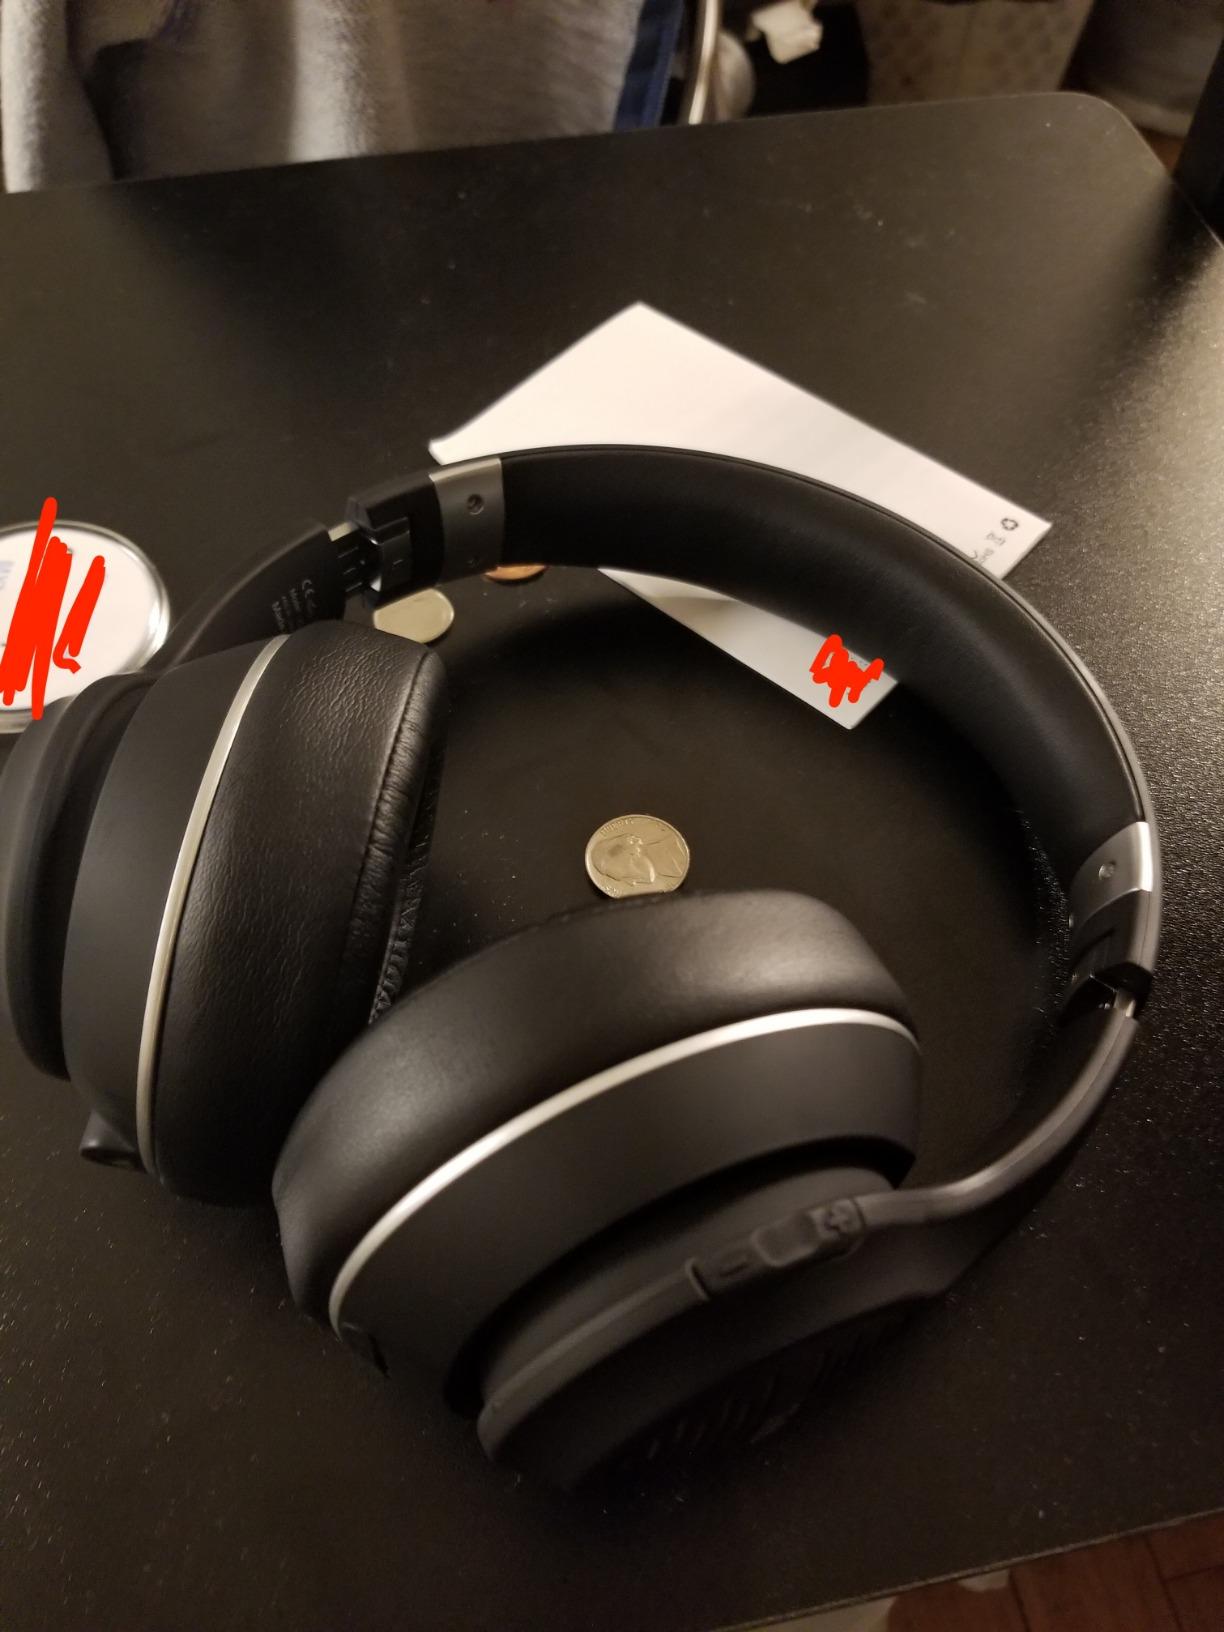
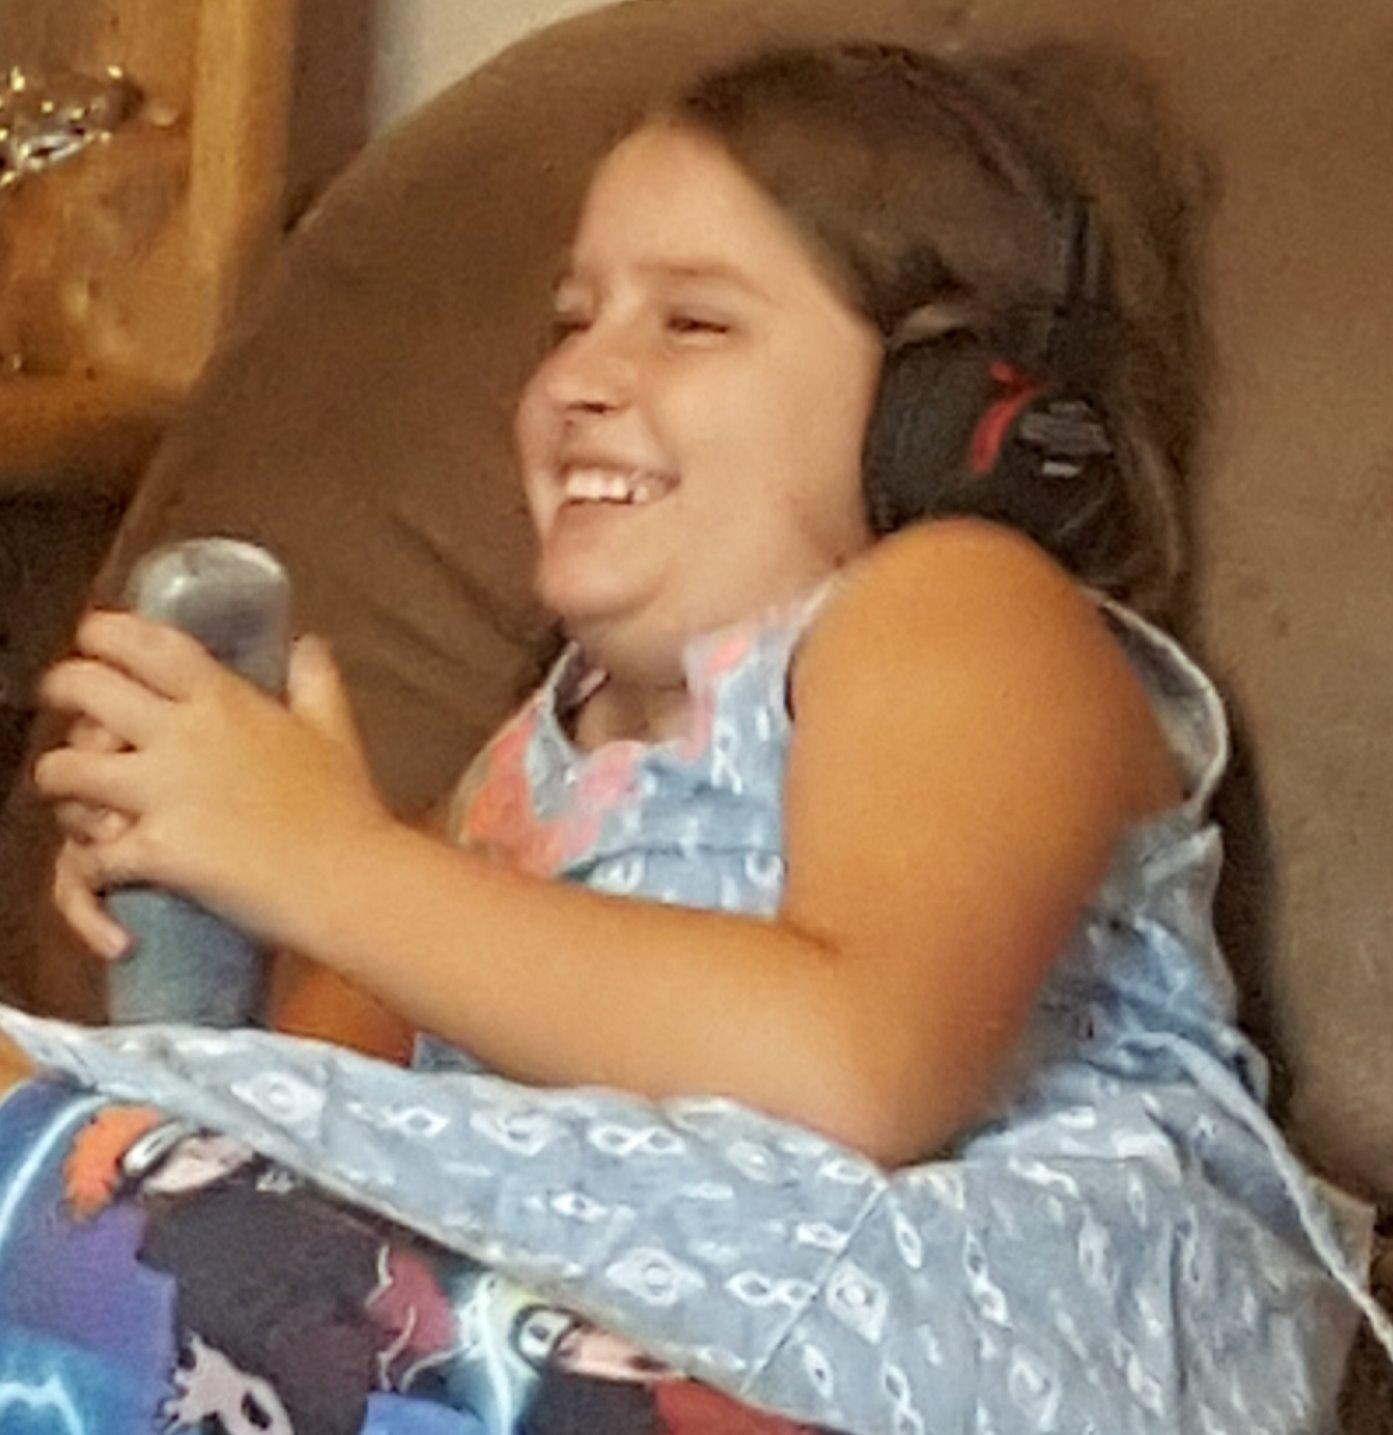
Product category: headphones
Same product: no